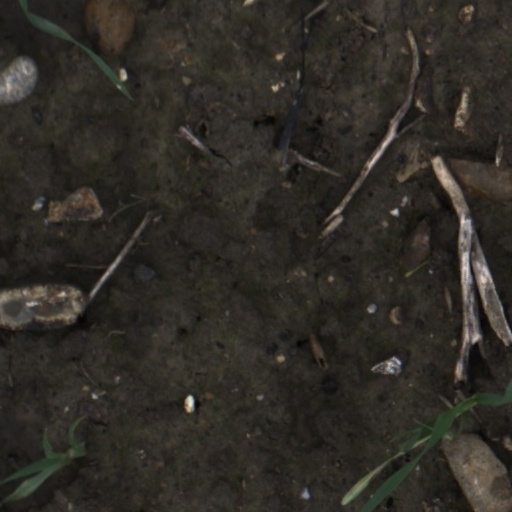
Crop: wheat